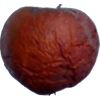
Label: apples